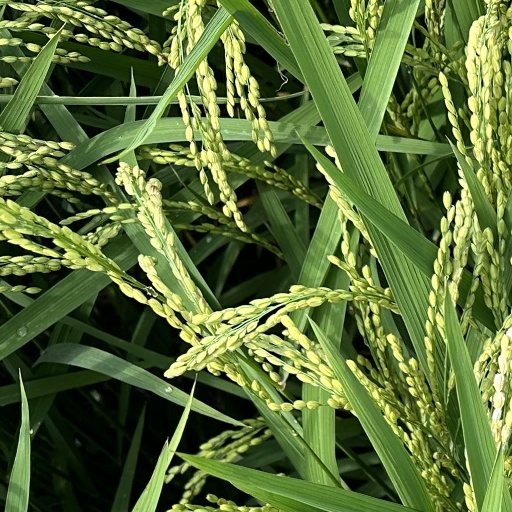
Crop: rice